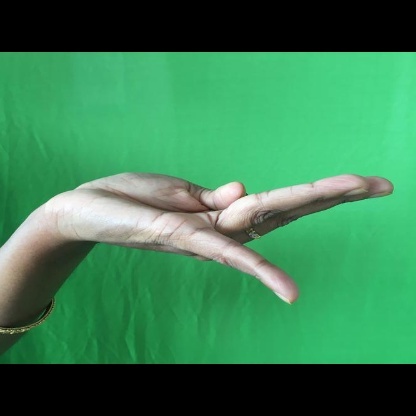
Mudra: Chaturam